Nanjing Communications Institute of Technology station

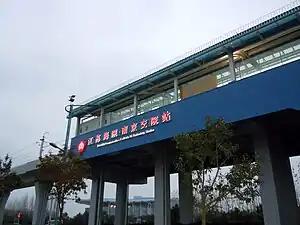

Nanjing Communications Institute of Technology station, is a station of Line 1 of the Nanjing Metro. It began operations on 28 May 2010, as part of the southern extension of line 1 from to .